Prevention of viral hemorrhagic fever

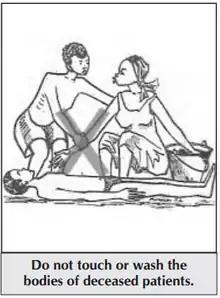
Community education material regarding dead bodies and viral hemorrhagic fever

There is risk of transmission in the health facility when a VHF patient dies because the bodies and body fluids of deceased VHF patients remain contagious for several days after death. Family and community members are also at risk if burial practices involve touching and washing the body.